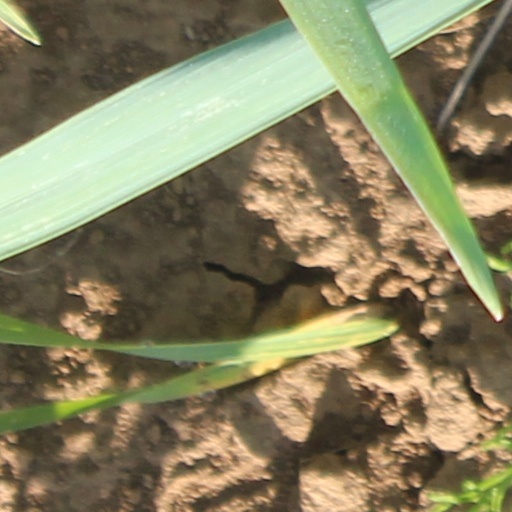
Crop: wheat